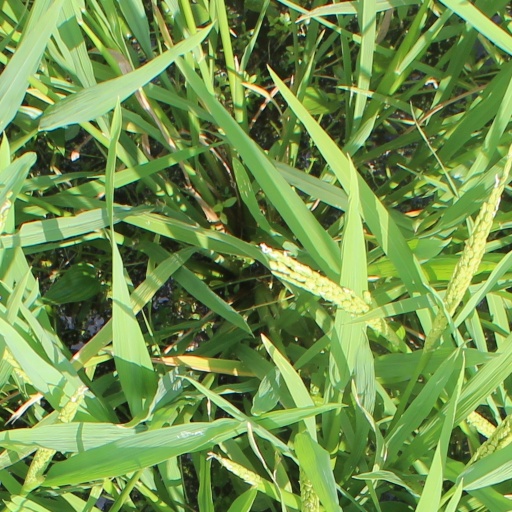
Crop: rice